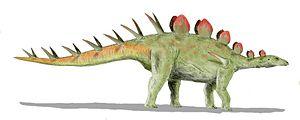
La formation de Dashanpu est une formation géologique chinoise d'âge Jurassique moyen, soit il y a entre 174,1 ± 1,0 et 163,5 ± 1,0 Ma. Cette formation est célèbre pour les fossiles qu'elle renferme et, en particulier, ses dinosaures.
Chialingosaurus est un genre éteint de dinosaures herbivores quadrupèdes de l'infra-ordre des stégosauriens qui vécut en Chine durant le Jurassique supérieur, à l'Oxfordien et au Kimméridgien, soit il y a environ entre 163 et 152 Ma.
Les Stegosauridae forment une famille éteinte de dinosaures ornithischiens herbivores quadrupèdes qui ont vécu au Jurassique supérieur et au Crétacé inférieur, soit il y a environ entre 163,5 et 100,5 millions d'années.